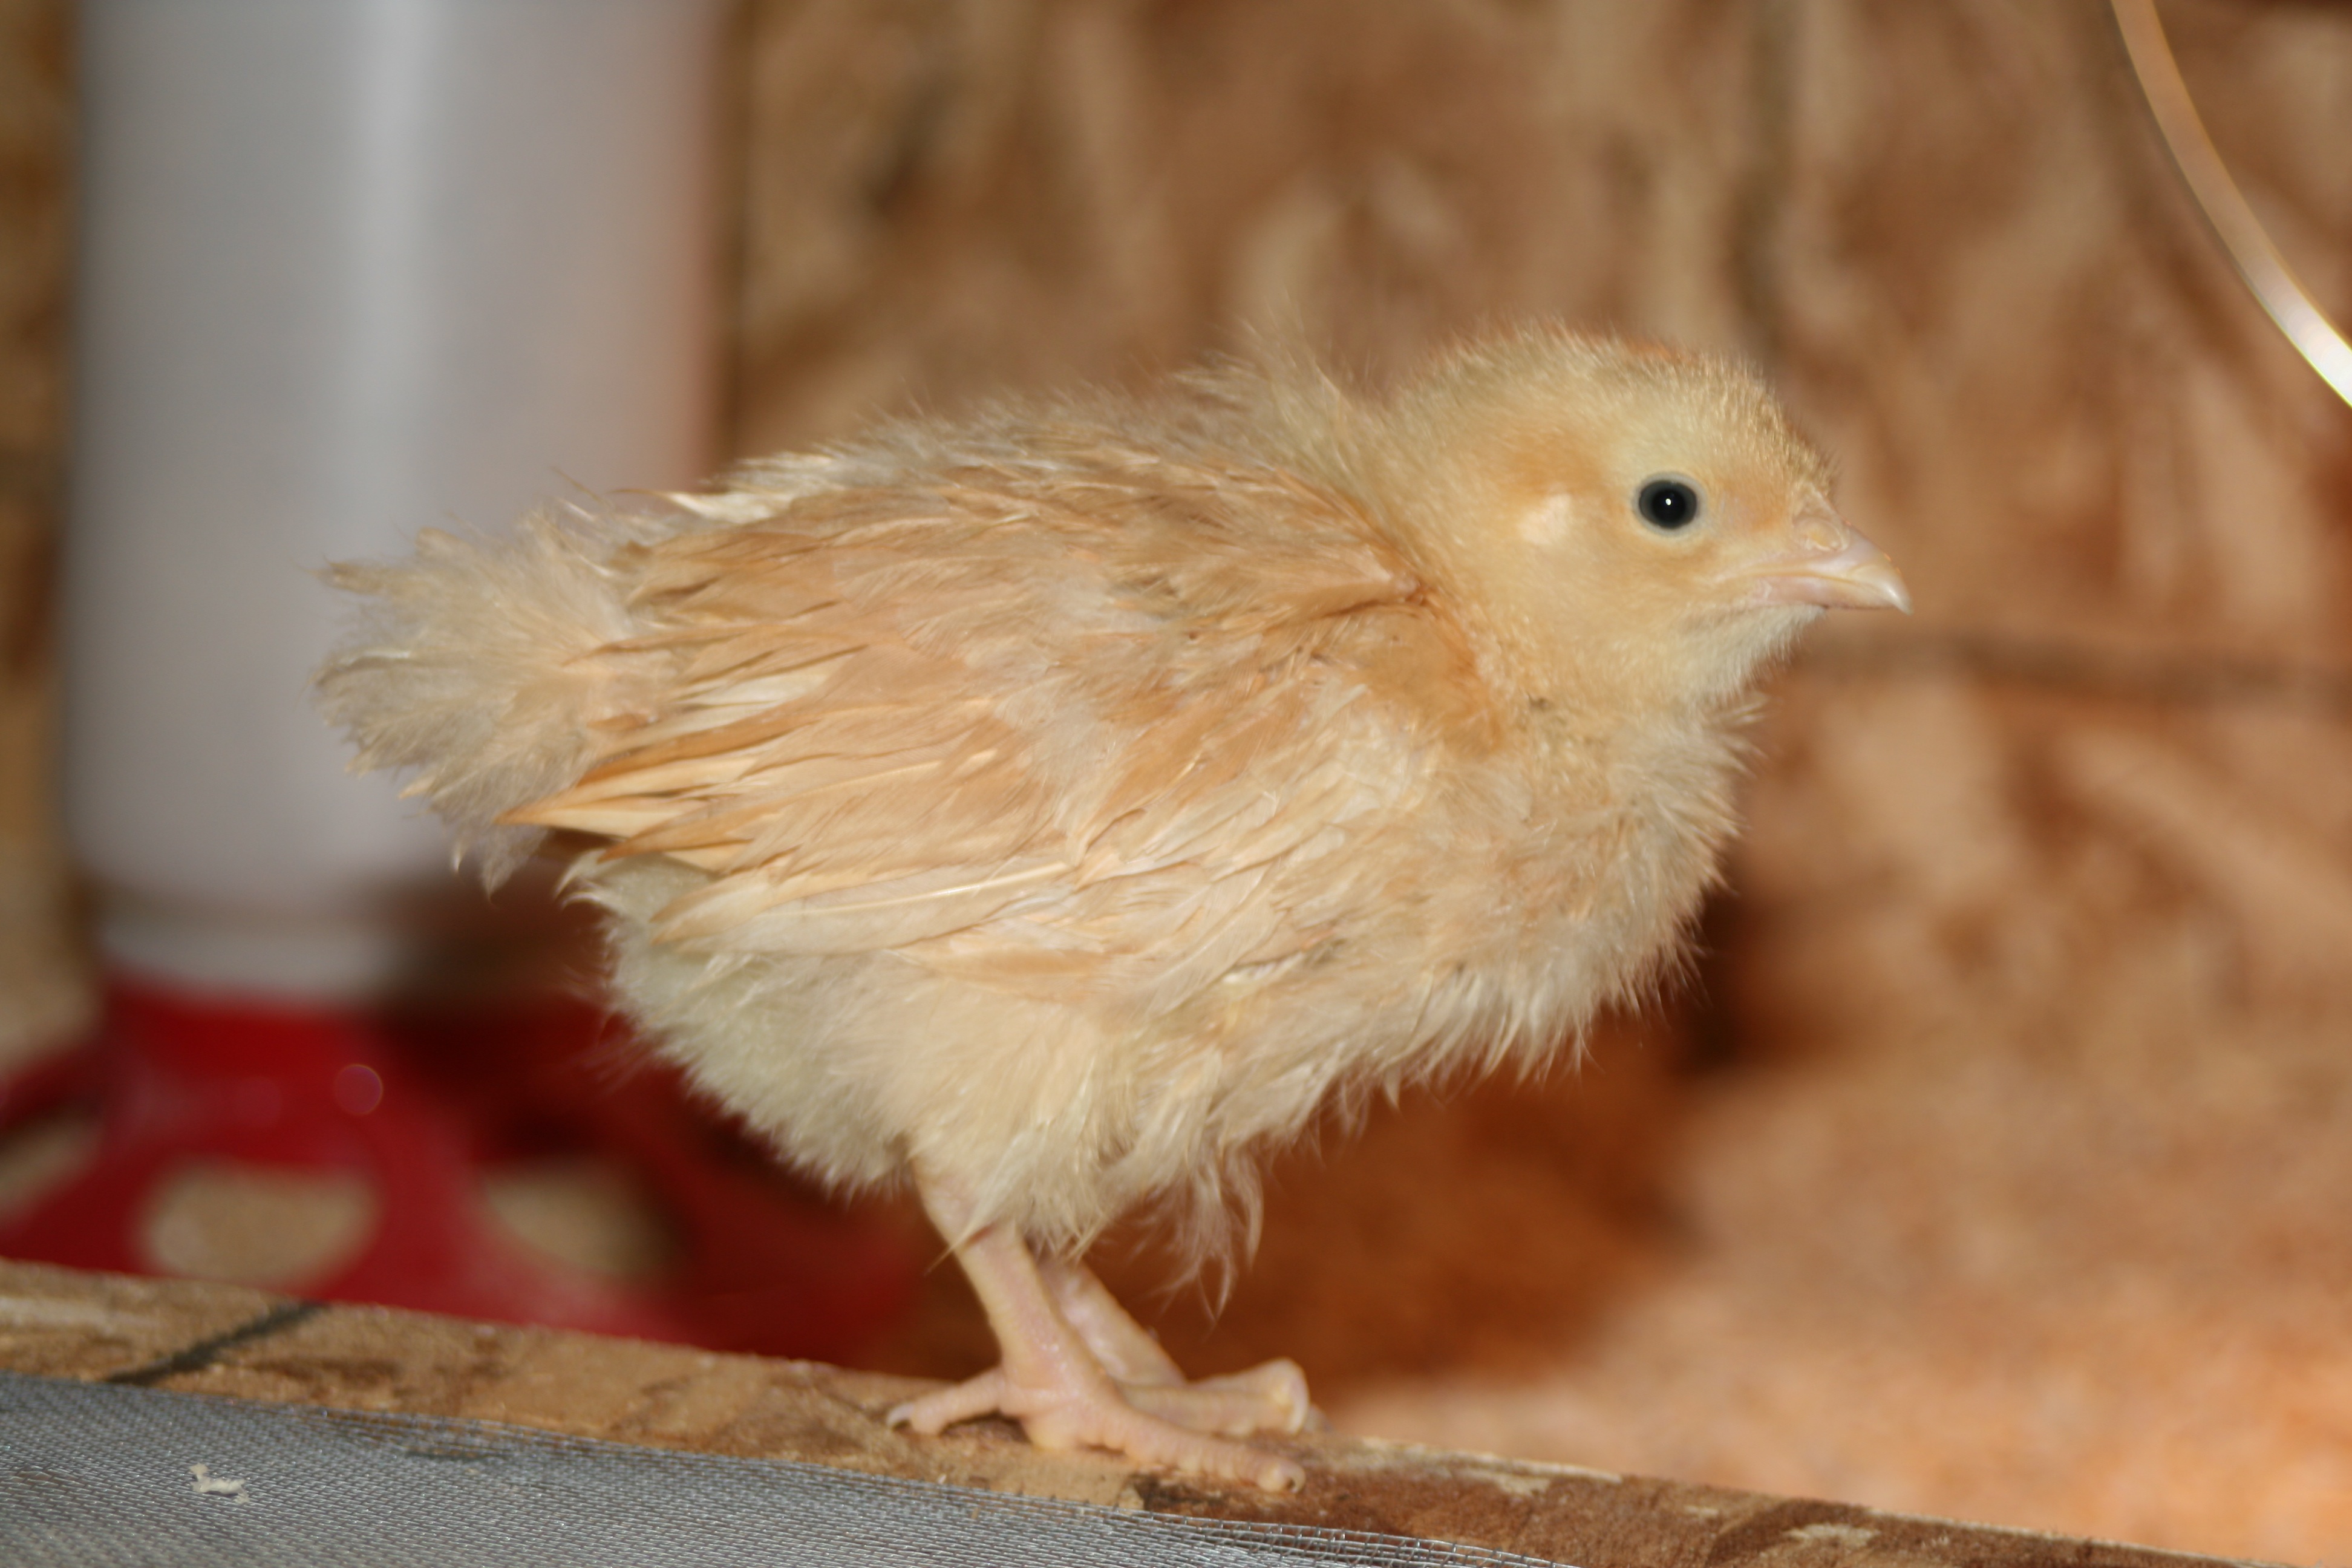
bird, animal, beak, livestock, yellow, baby, chicken, fauna, poultry, galliformes, vertebrate, finch, chick, farm animals, chicken farm, perching bird